1st Summit of the Non-Aligned Movement

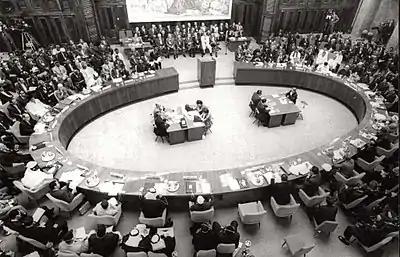
Meeting at the House of the National Assembly

Summit Conference of Heads of State or Government of the Non-Aligned Movement on 1–6 September 1961 in Belgrade, Yugoslavia was the first conference of the Non-Aligned Movement. A major contributing factor to the organization of the conference was the process of decolonization of a number of African countries in the 1960s. Some therefore called it the ″Third World's Yalta″ in reference to 1945 Yalta Conference.